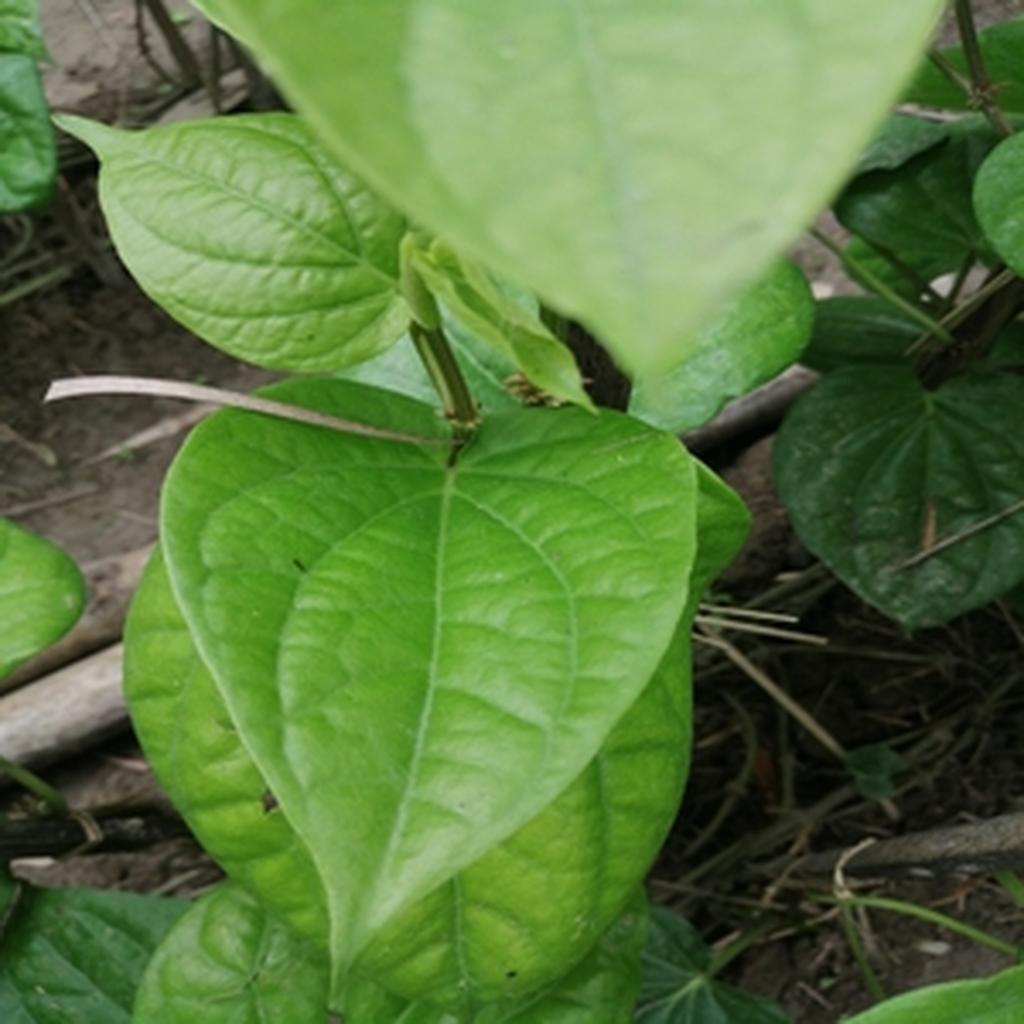
Label: Healthy_Leaf